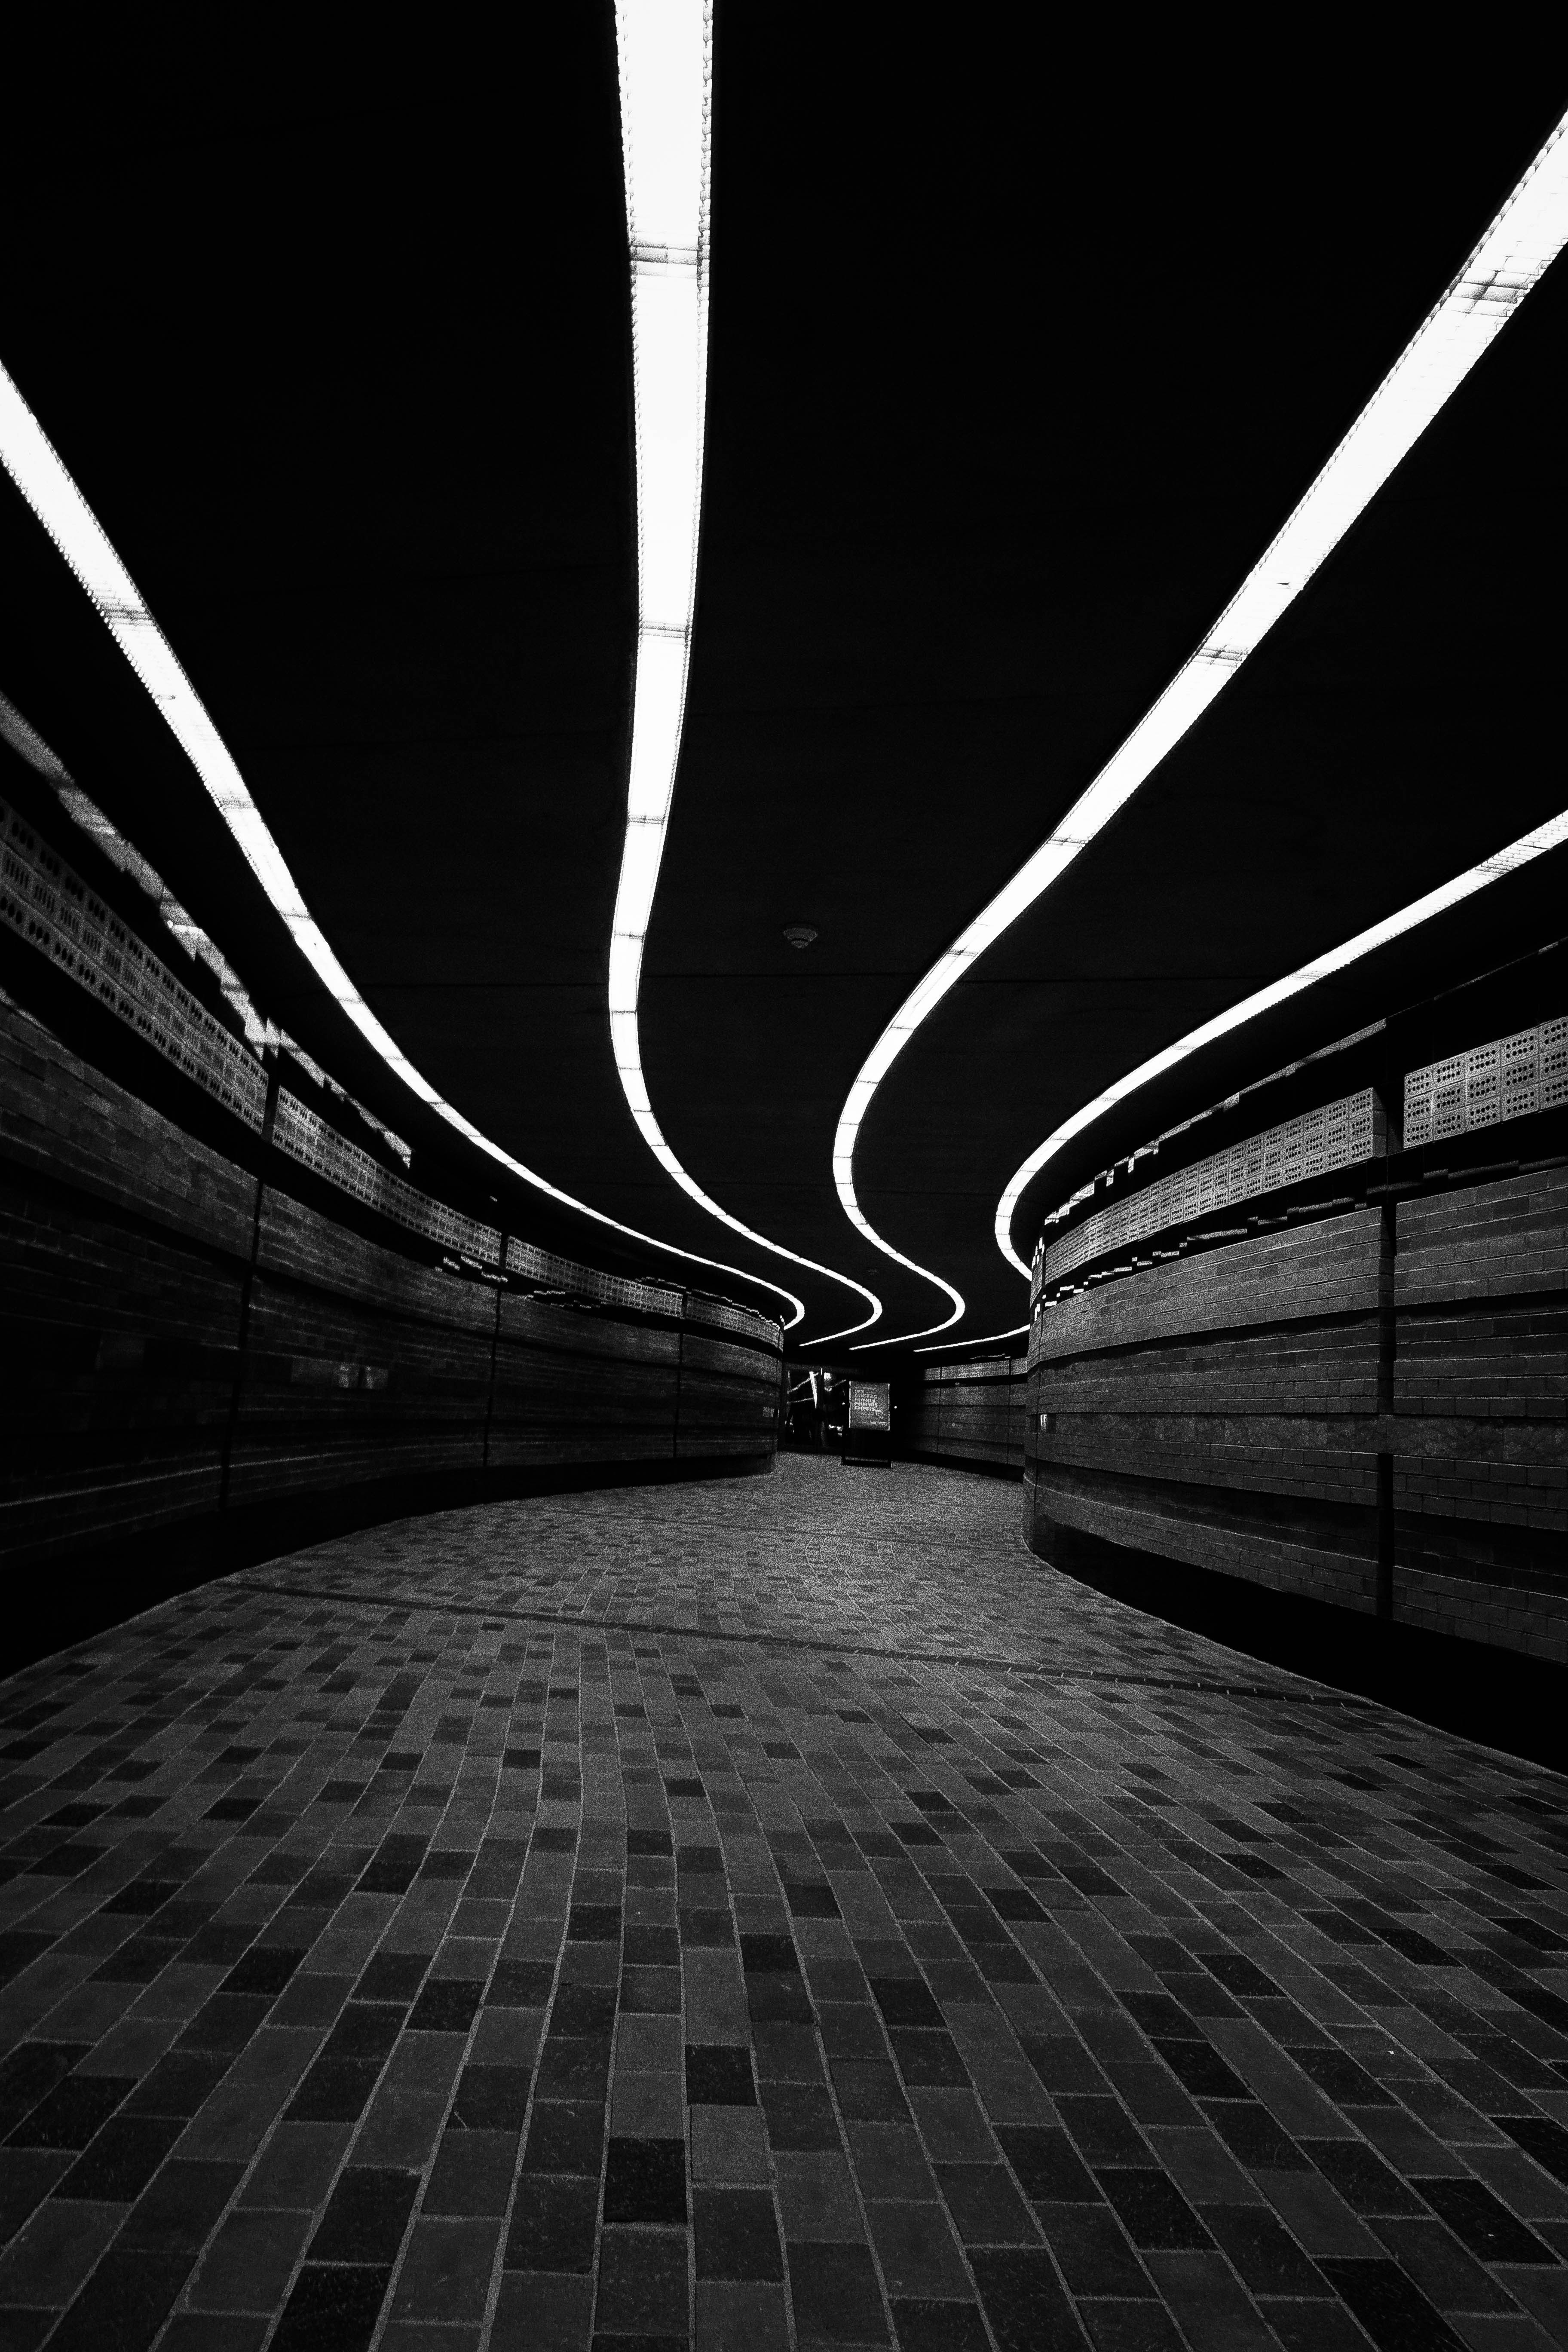
light, black and white, white, night, photography, line, darkness, street light, black, monochrome, lighting, symmetry, shape, monochrome photography